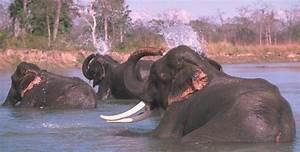
elephant